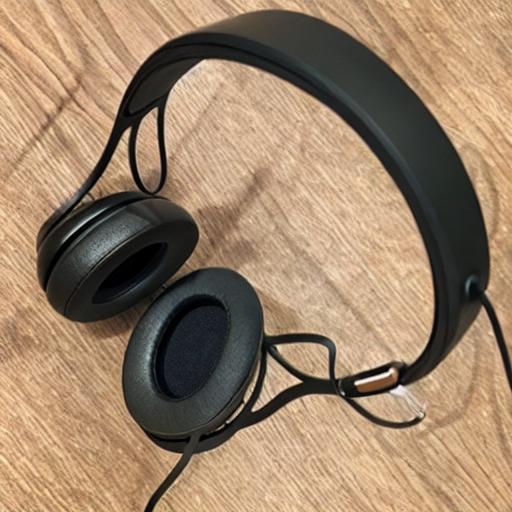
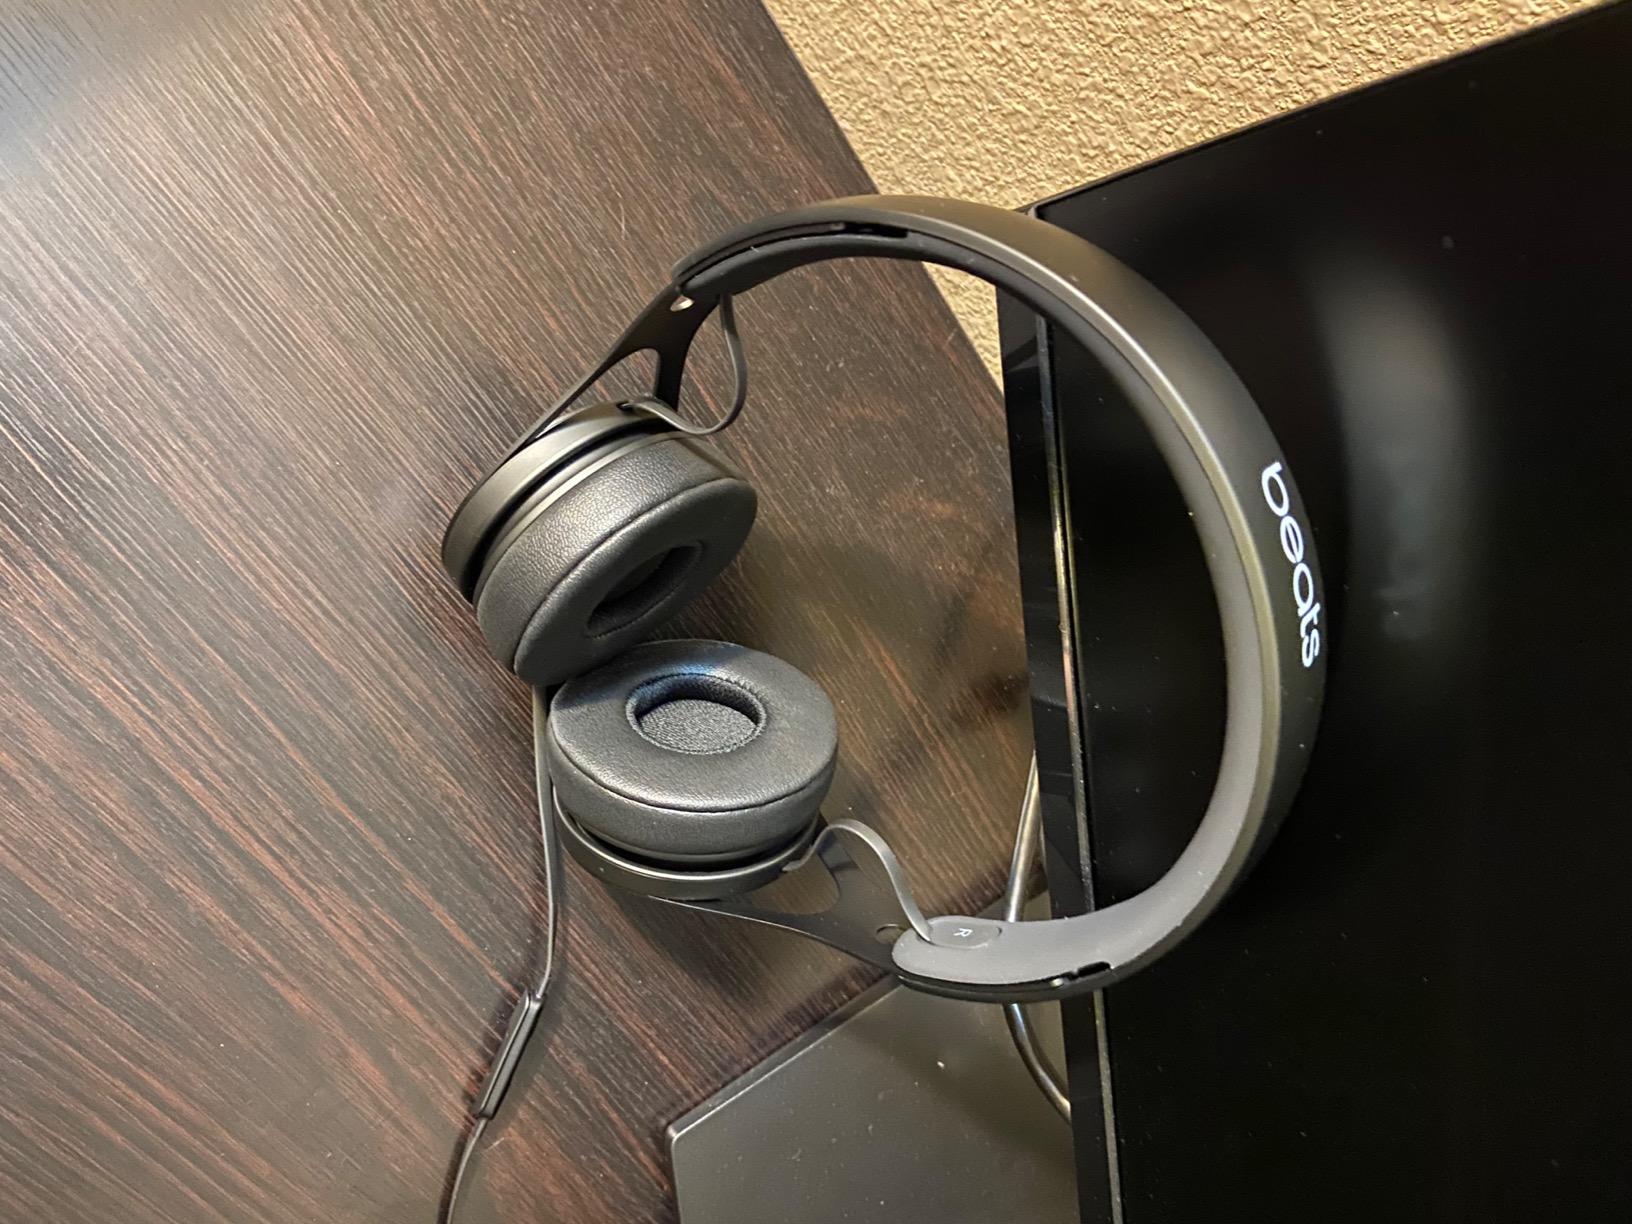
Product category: headphones
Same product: no